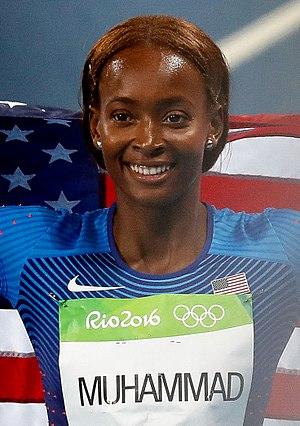
Les records du monde du 400 mètres haies sont actuellement détenus par l'Américain Kevin Young avec le temps de 46 s 78, établi le 6 août 1992 en finale des Jeux olympiques, à Barcelone, en Espagne, et par sa compatriote Dalilah Muhammad, avec un temps de 52 s 16 le 4 octobre 2019 à Doha lors des championnats du monde d'athlétisme.
Dalilah Muhammad est une athlète américaine, spécialiste du 400 mètres haies. À 29 ans, elle bat à deux reprises le record du monde de la discipline en le portant finalement à 52 s 16 lors des championnats du monde à Doha le 4 octobre 2019. Trois ans plus tôt, à Rio, en 2016, elle avait remporté une première médaille d'or sur la distance.
Le 400 mètres haies masculin figure au programme des Jeux olympiques depuis la deuxième édition, en 1900 à Paris, hormis en 1912. Les femmes participent à cette épreuve depuis les Jeux de 1984, à Los Angeles.